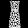
Label: Dress